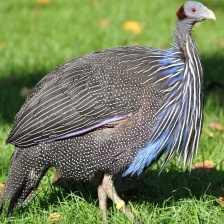
Species: VULTURINE GUINEAFOWL
Scientific name: ACRYLLIUM VULTURINUM